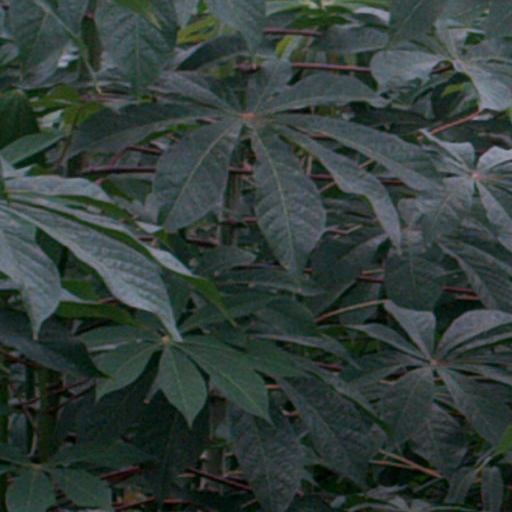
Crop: cassava